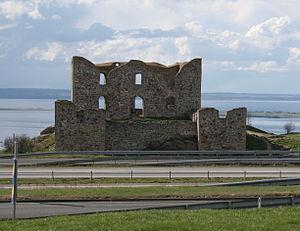
Brahehus est un château construit au XVIIᵉ siècle près de Gränna, en Suède, et dont les ruines dominent la rive est du lac Vättern.